Stripper clip

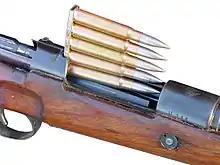
Stripper clip loading for a 7.92×57mm Mauser Karabiner 98k rifle

A device practically identical to a modern stripper clip was patented by inventor and treasurer of United States Cartridge Company De Witt C. Farrington in 1878, while a rarer type of the clip now known as Swiss-type (after the Schmidt–Rubin) frame charger was patented in 1886 by Louis P. Diss of Remington Arms. The former was not adopted on a military rifle until 1889 (on Mauser Model 1889) and the latter until 1887 (on Vetterli-Vitali M1870/87).